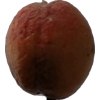
Label: peach